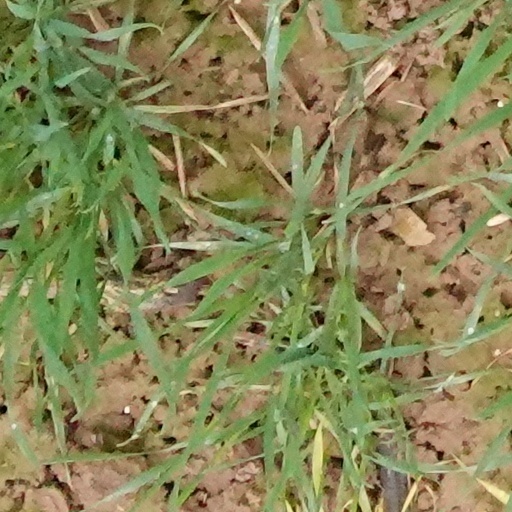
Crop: wheat